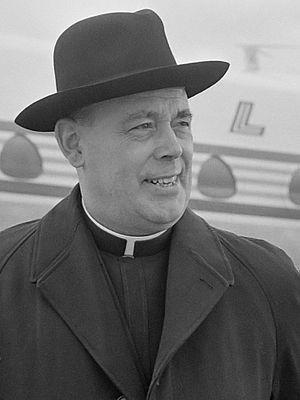
Petrus Canisius Jean van Lierde O.S.A est un évêque néerlandais de l'Église catholique qui a été vicaire général du Vatican de 1951 à 1991.